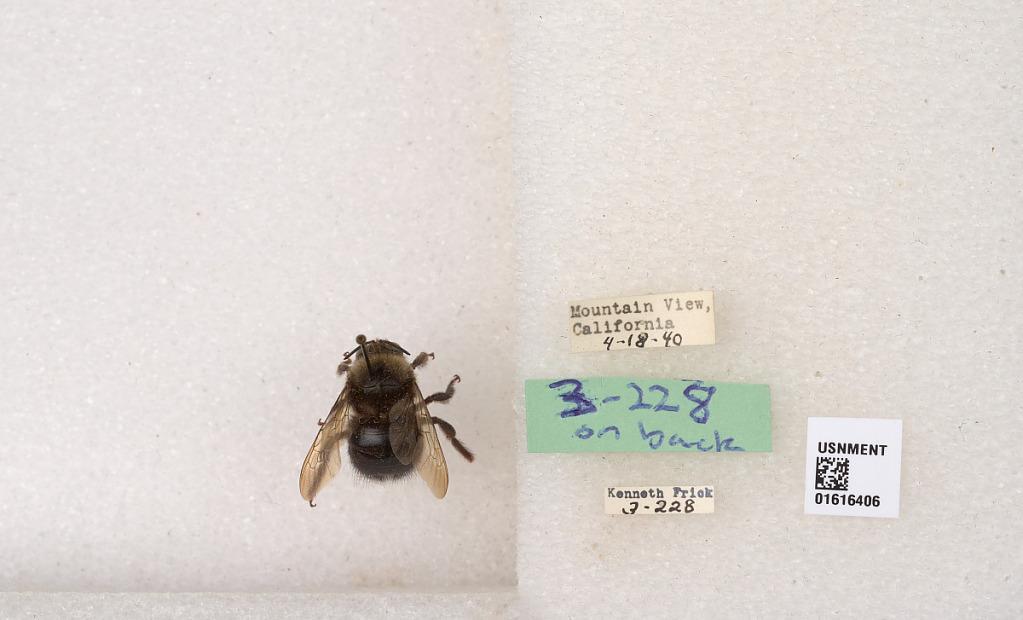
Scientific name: Xylocopa (Notoxylocopa) tabaniformis orpifex Smith
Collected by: K. Frick
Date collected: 1940-4-18
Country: United States
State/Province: California
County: Santa Clara
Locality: Mountain View
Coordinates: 37.3861, -122.084